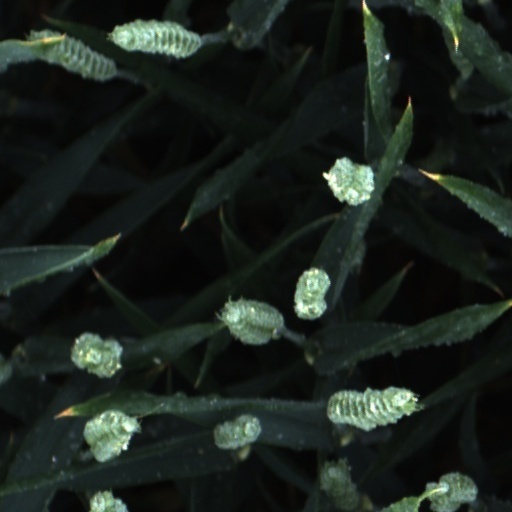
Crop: wheat